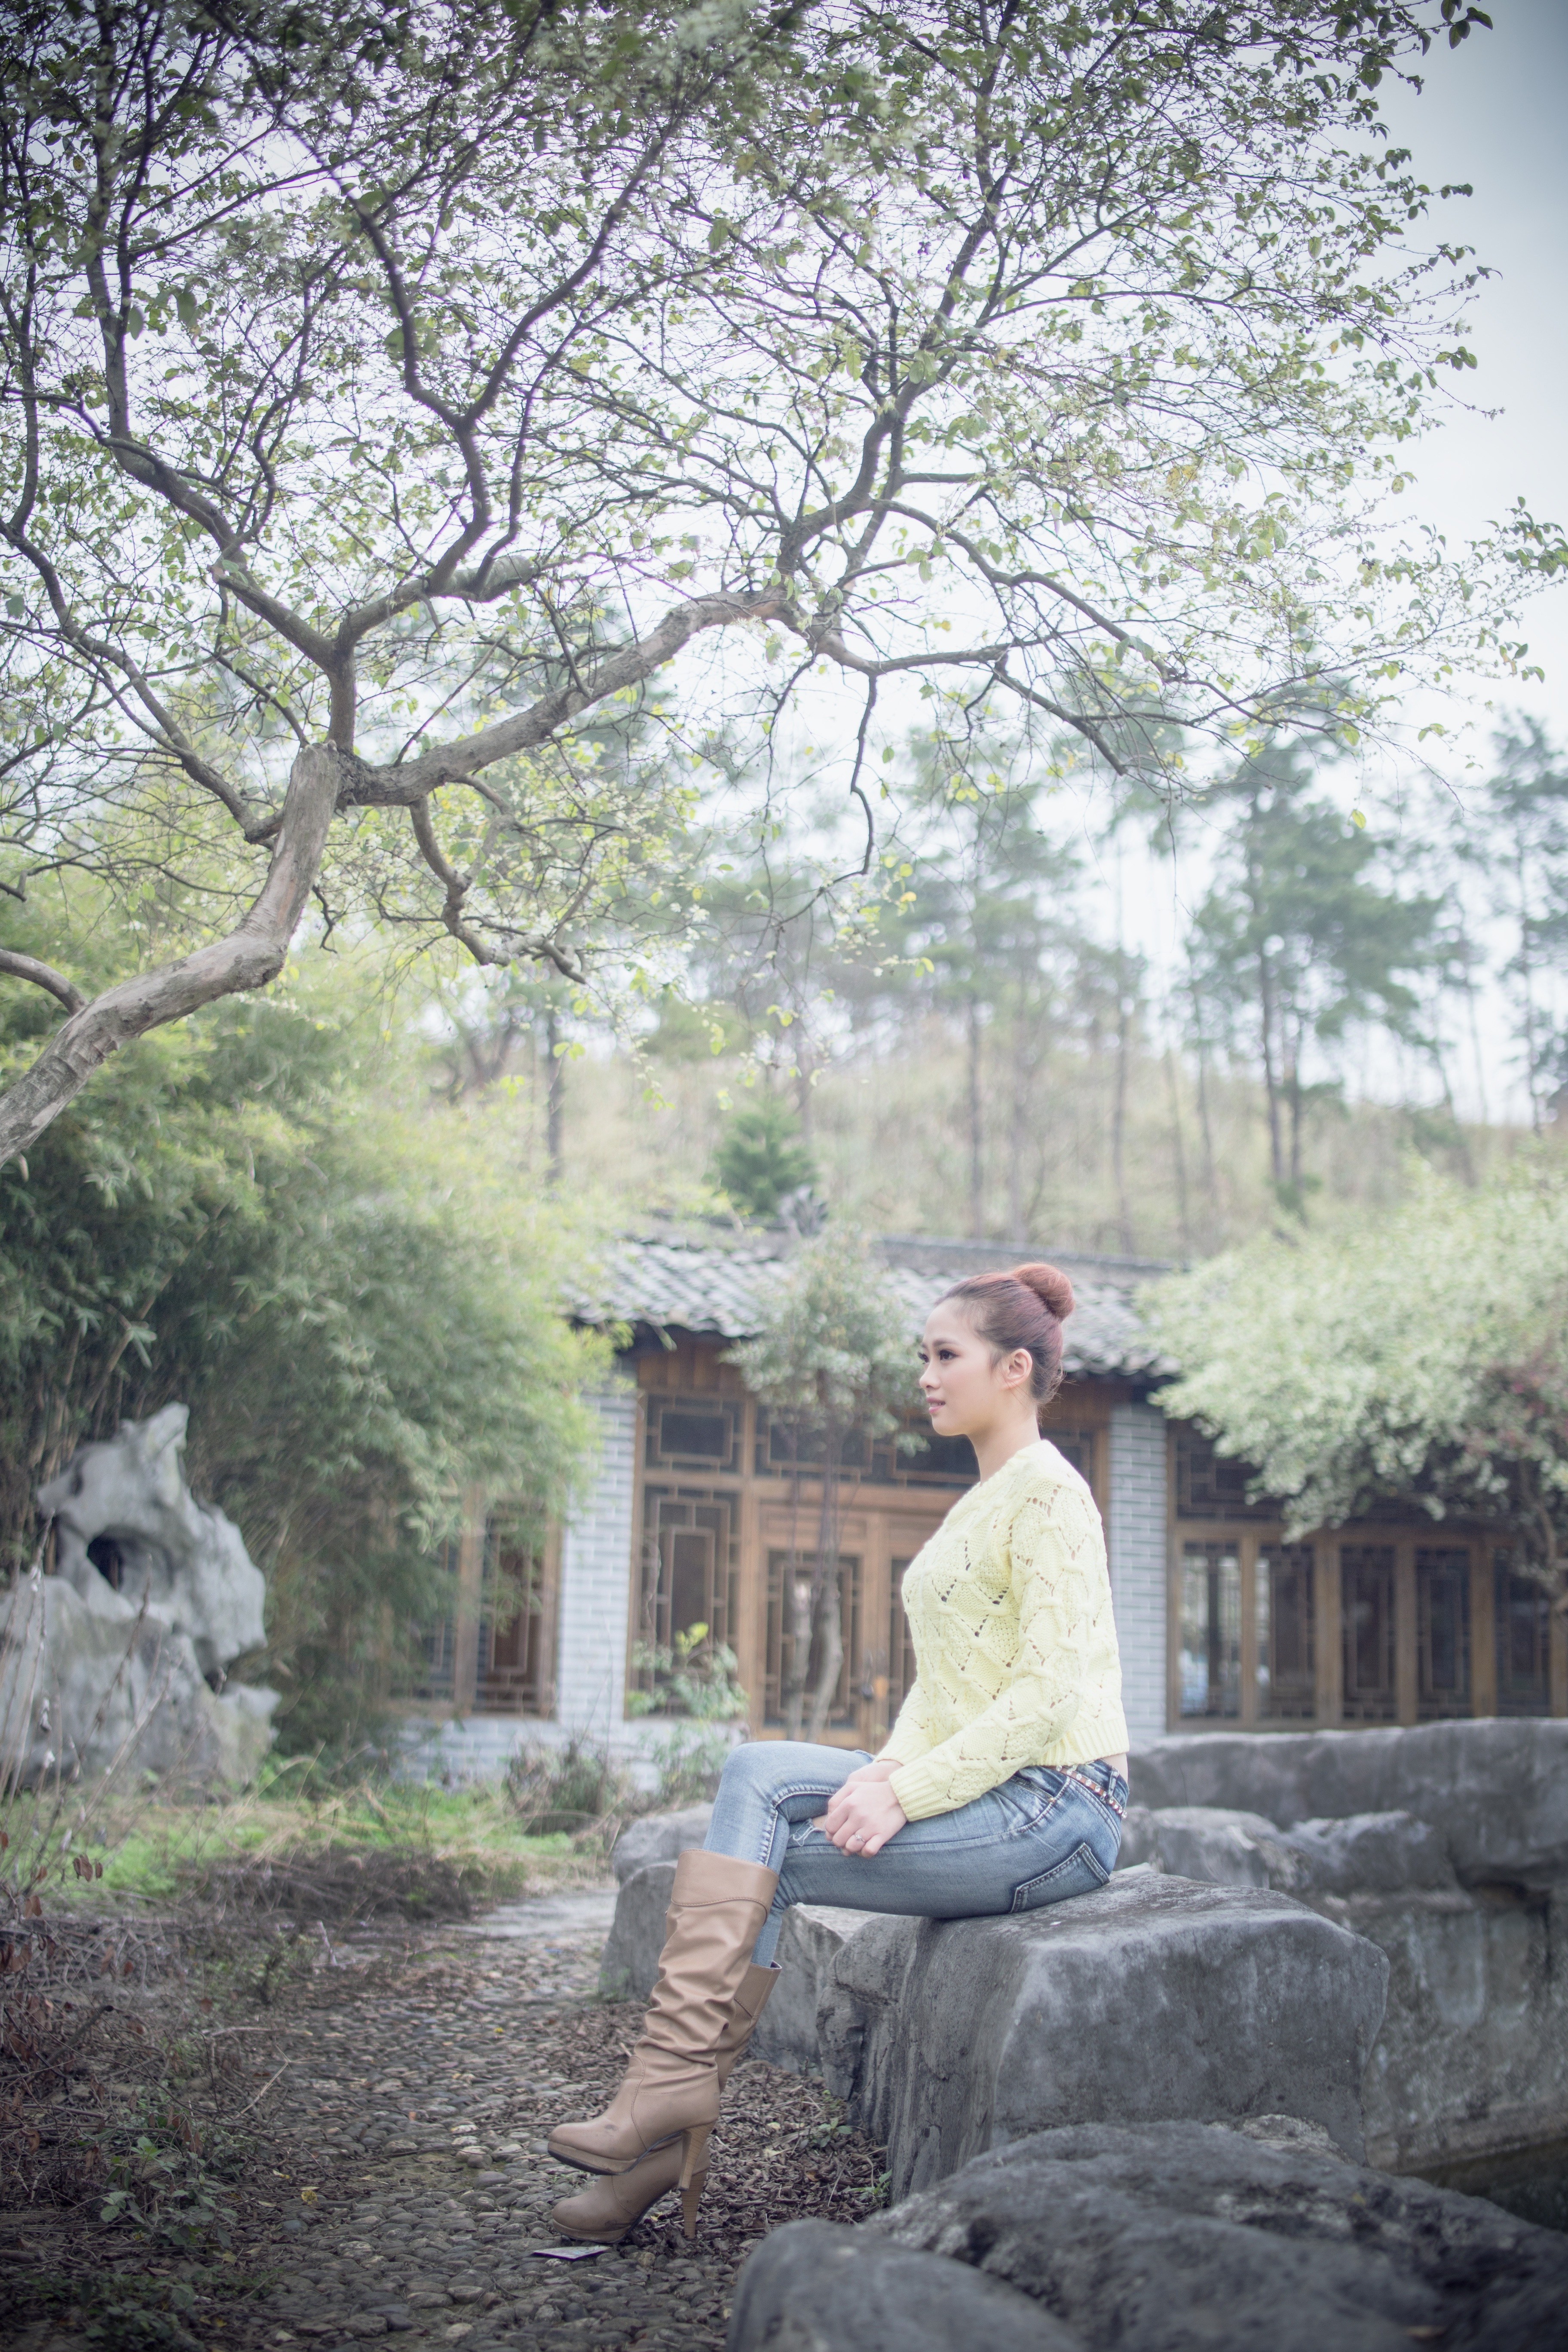
tree, plant, sky, woman, house, rain, flower, photo, jeans, spring, natural, fresh, backyard, garden, season, trees, blues, meditation, woodland, small fresh, light green, recall, germination, the new green, overlooking the, ball head, the yard, simple and elegant, nearby the house, girls photo, backyard beauties, stone maiden, naughty girls, park photo, view girls